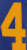
Number: 4